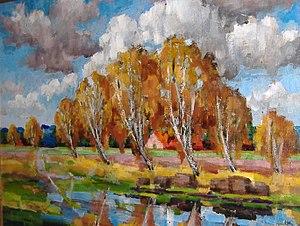
Adolf Richard Hölzel est un peintre allemand, pionnier du modernisme.